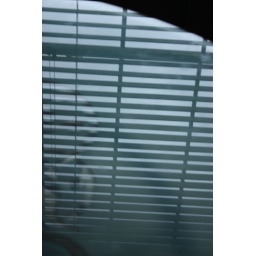
Taken for reflection project. The reflection of the blinds on my window on the glass table top in my kitchen.